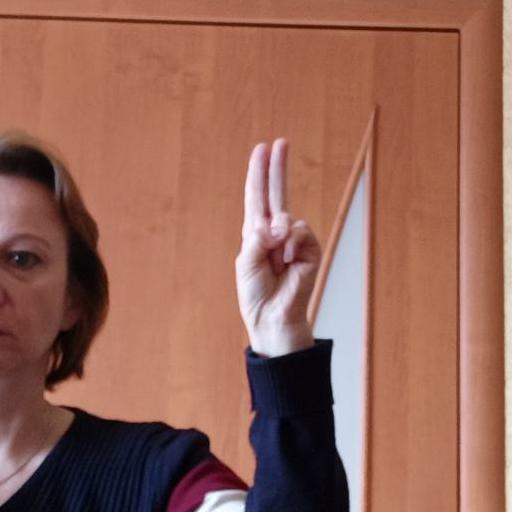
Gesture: two_up